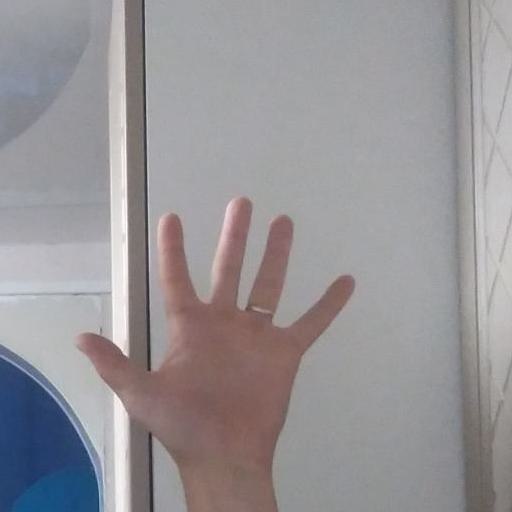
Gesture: palm